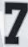
Number: 7